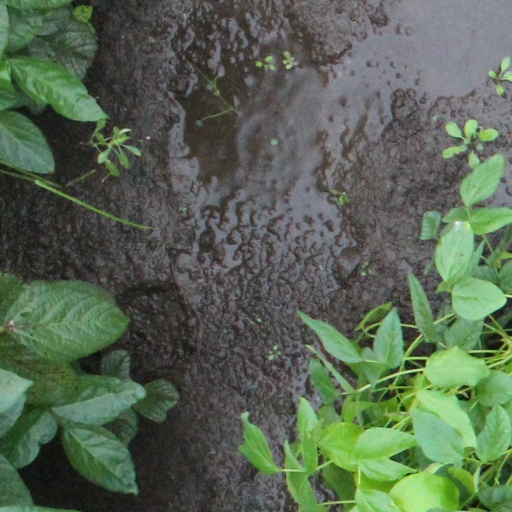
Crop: soybean